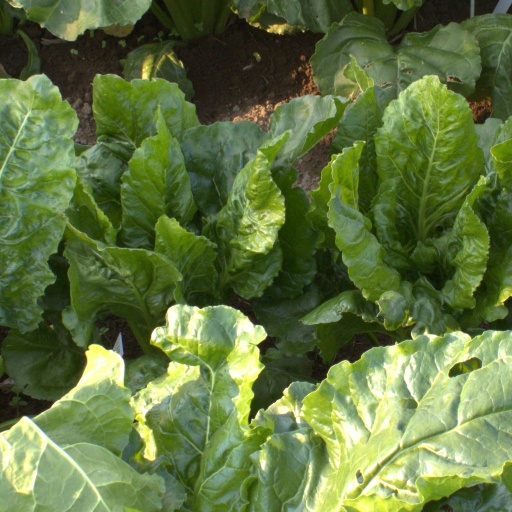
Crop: sugar beet